The Voice (Hong Kong TV series)

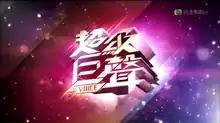
Logo for season 1.

The Voice is a Hong Kong reality show style singing competition broadcast by TVB, and also selects Hong Kong's representative to the New Talent Singing Awards International Finals.